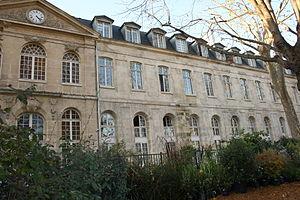
François Truffaut, né le 6 février 1932 à Paris et mort le 21 octobre 1984 à Neuilly-sur-Seine, est un cinéaste français, figure majeure de la Nouvelle Vague et auteur entre 1958 et 1979 d'au moins une douzaine de comédies dramatiques largement autobiographiques regardées à travers le monde comme des œuvres ayant, dans les suites d'Abel Gance, Jean Renoir, Jean Cocteau, Roberto Rossellini, révolutionné la narration cinématographique.